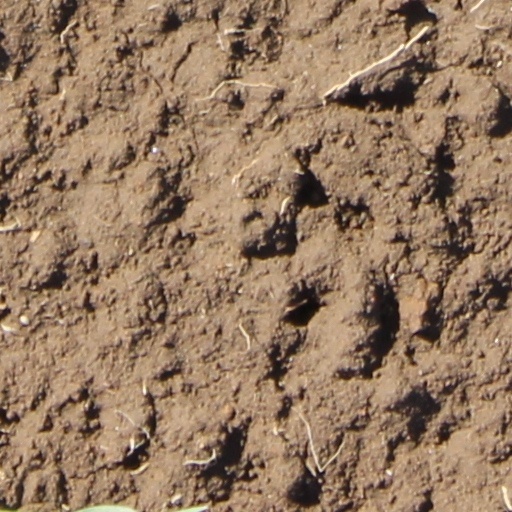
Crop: wheat